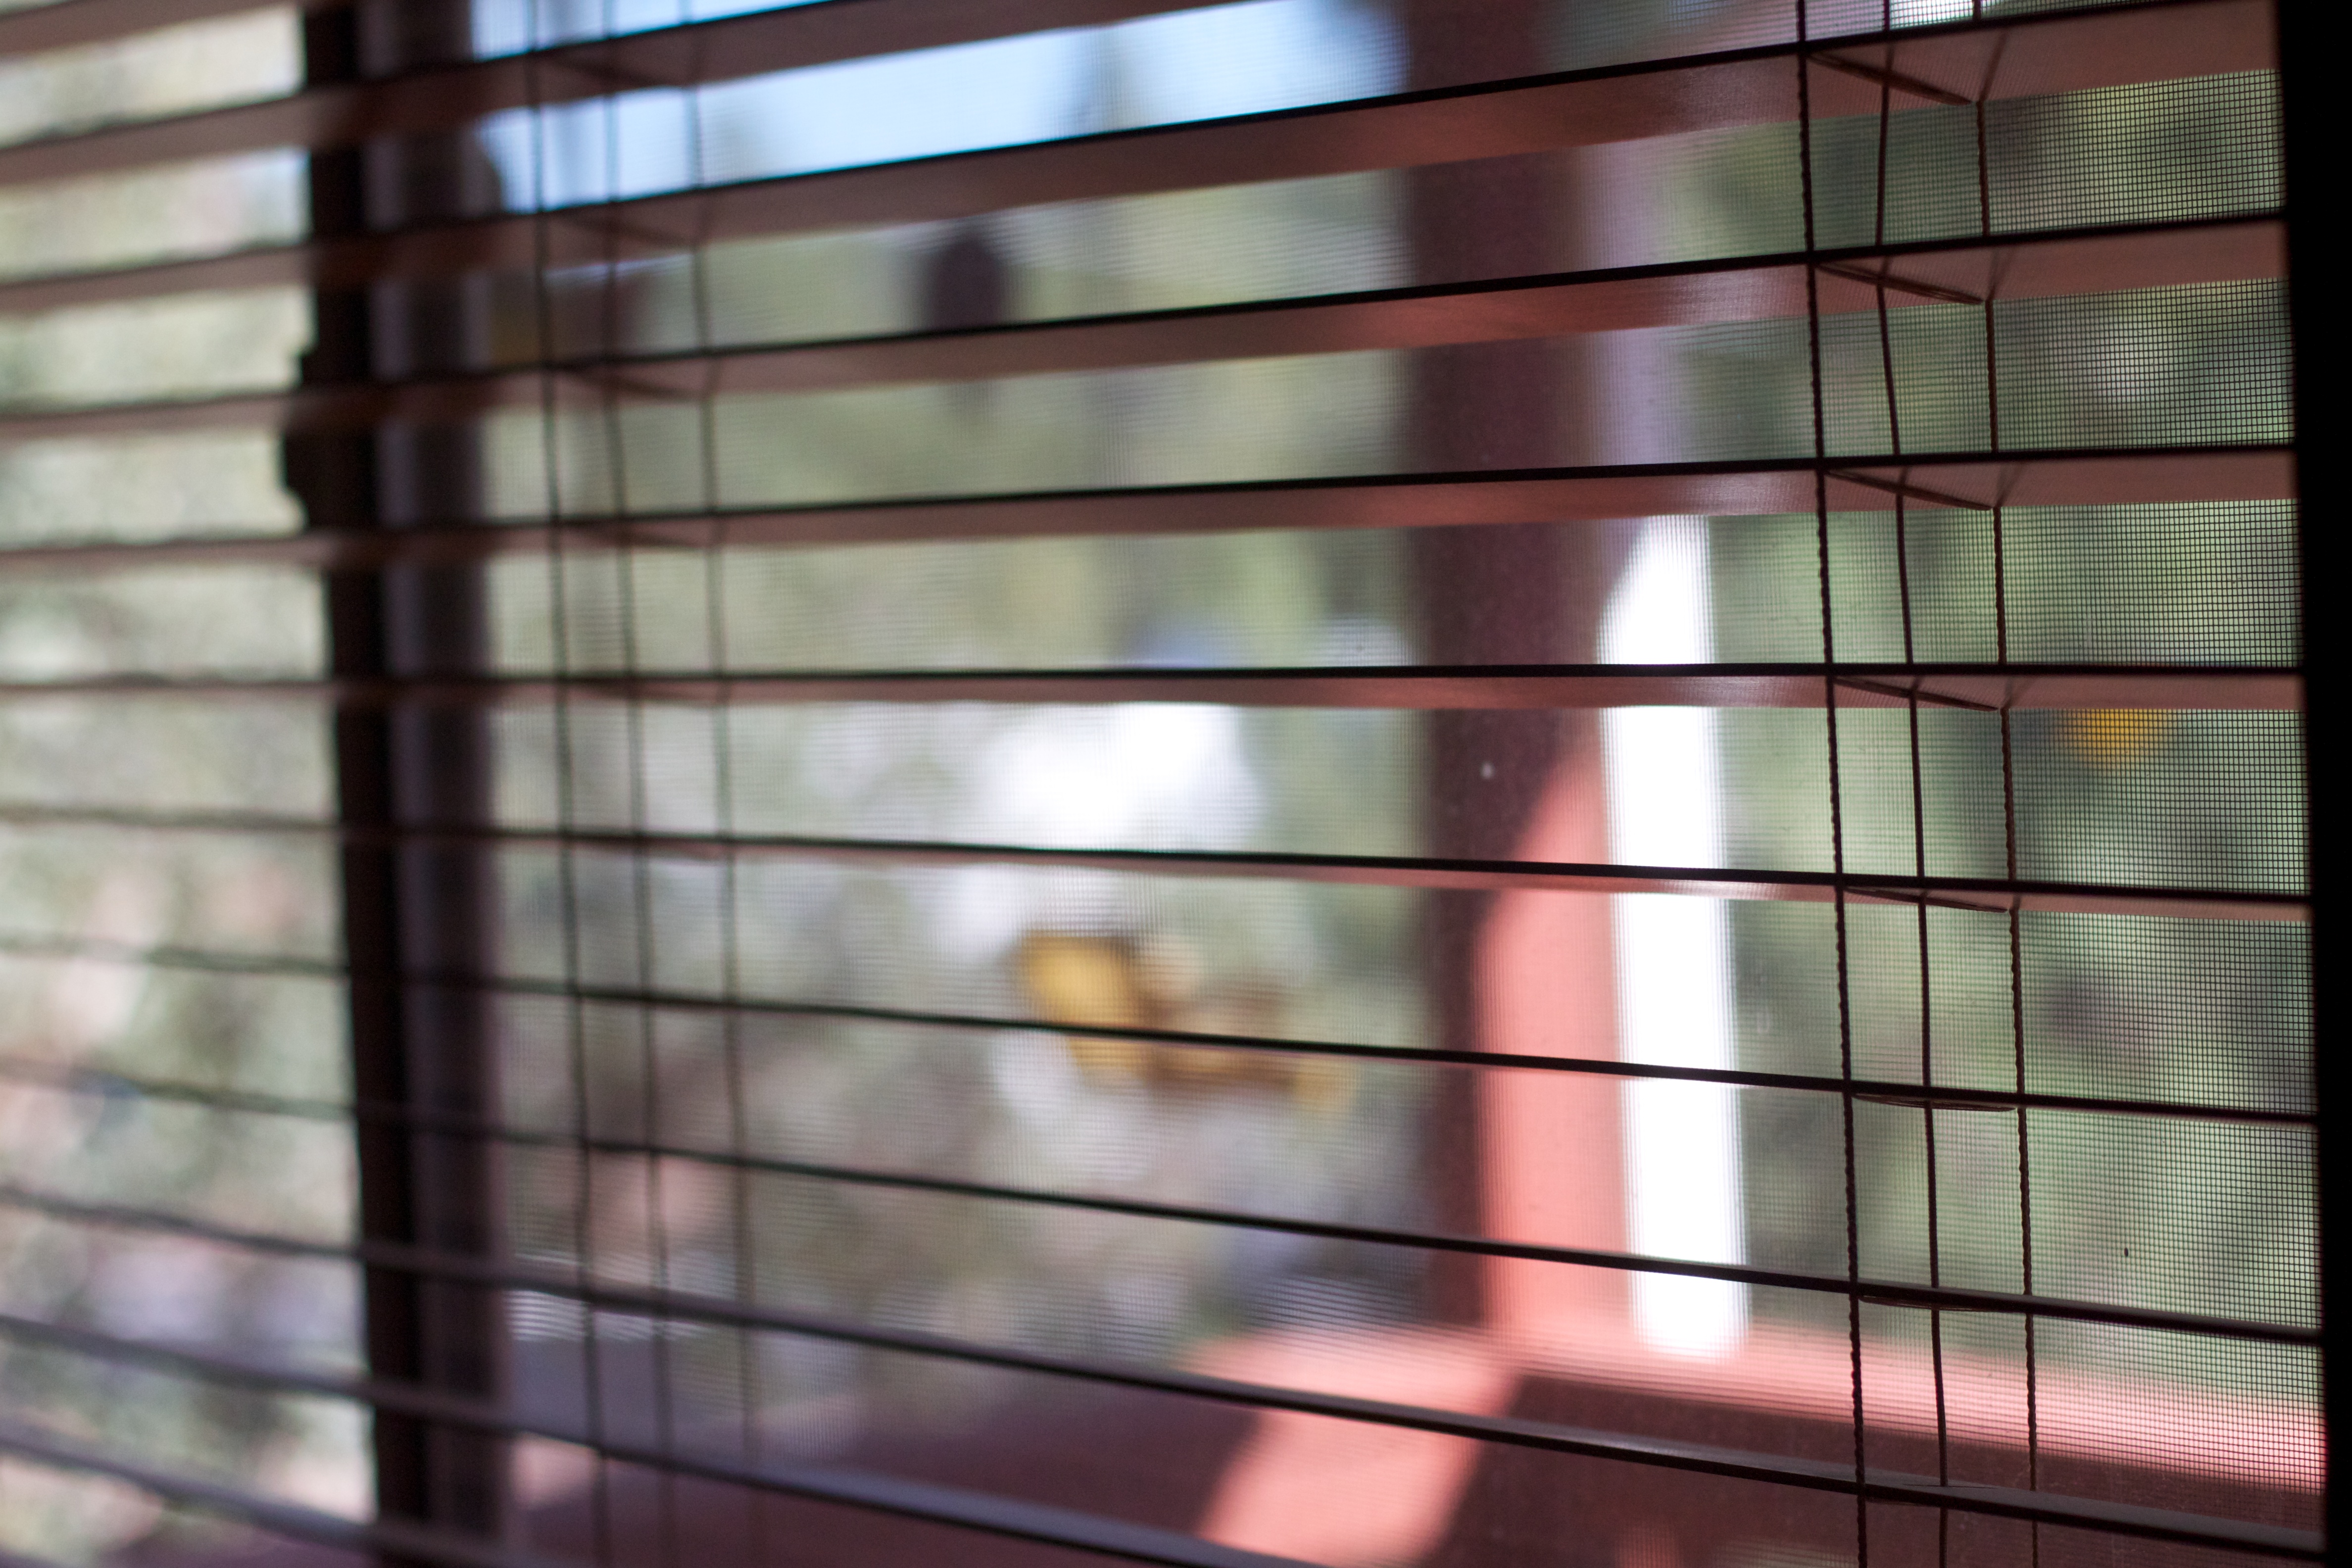
wood, window, glass, wall, line, color, facade, interior design, design, window blind, 2010365, daylighting, window covering, window treatment